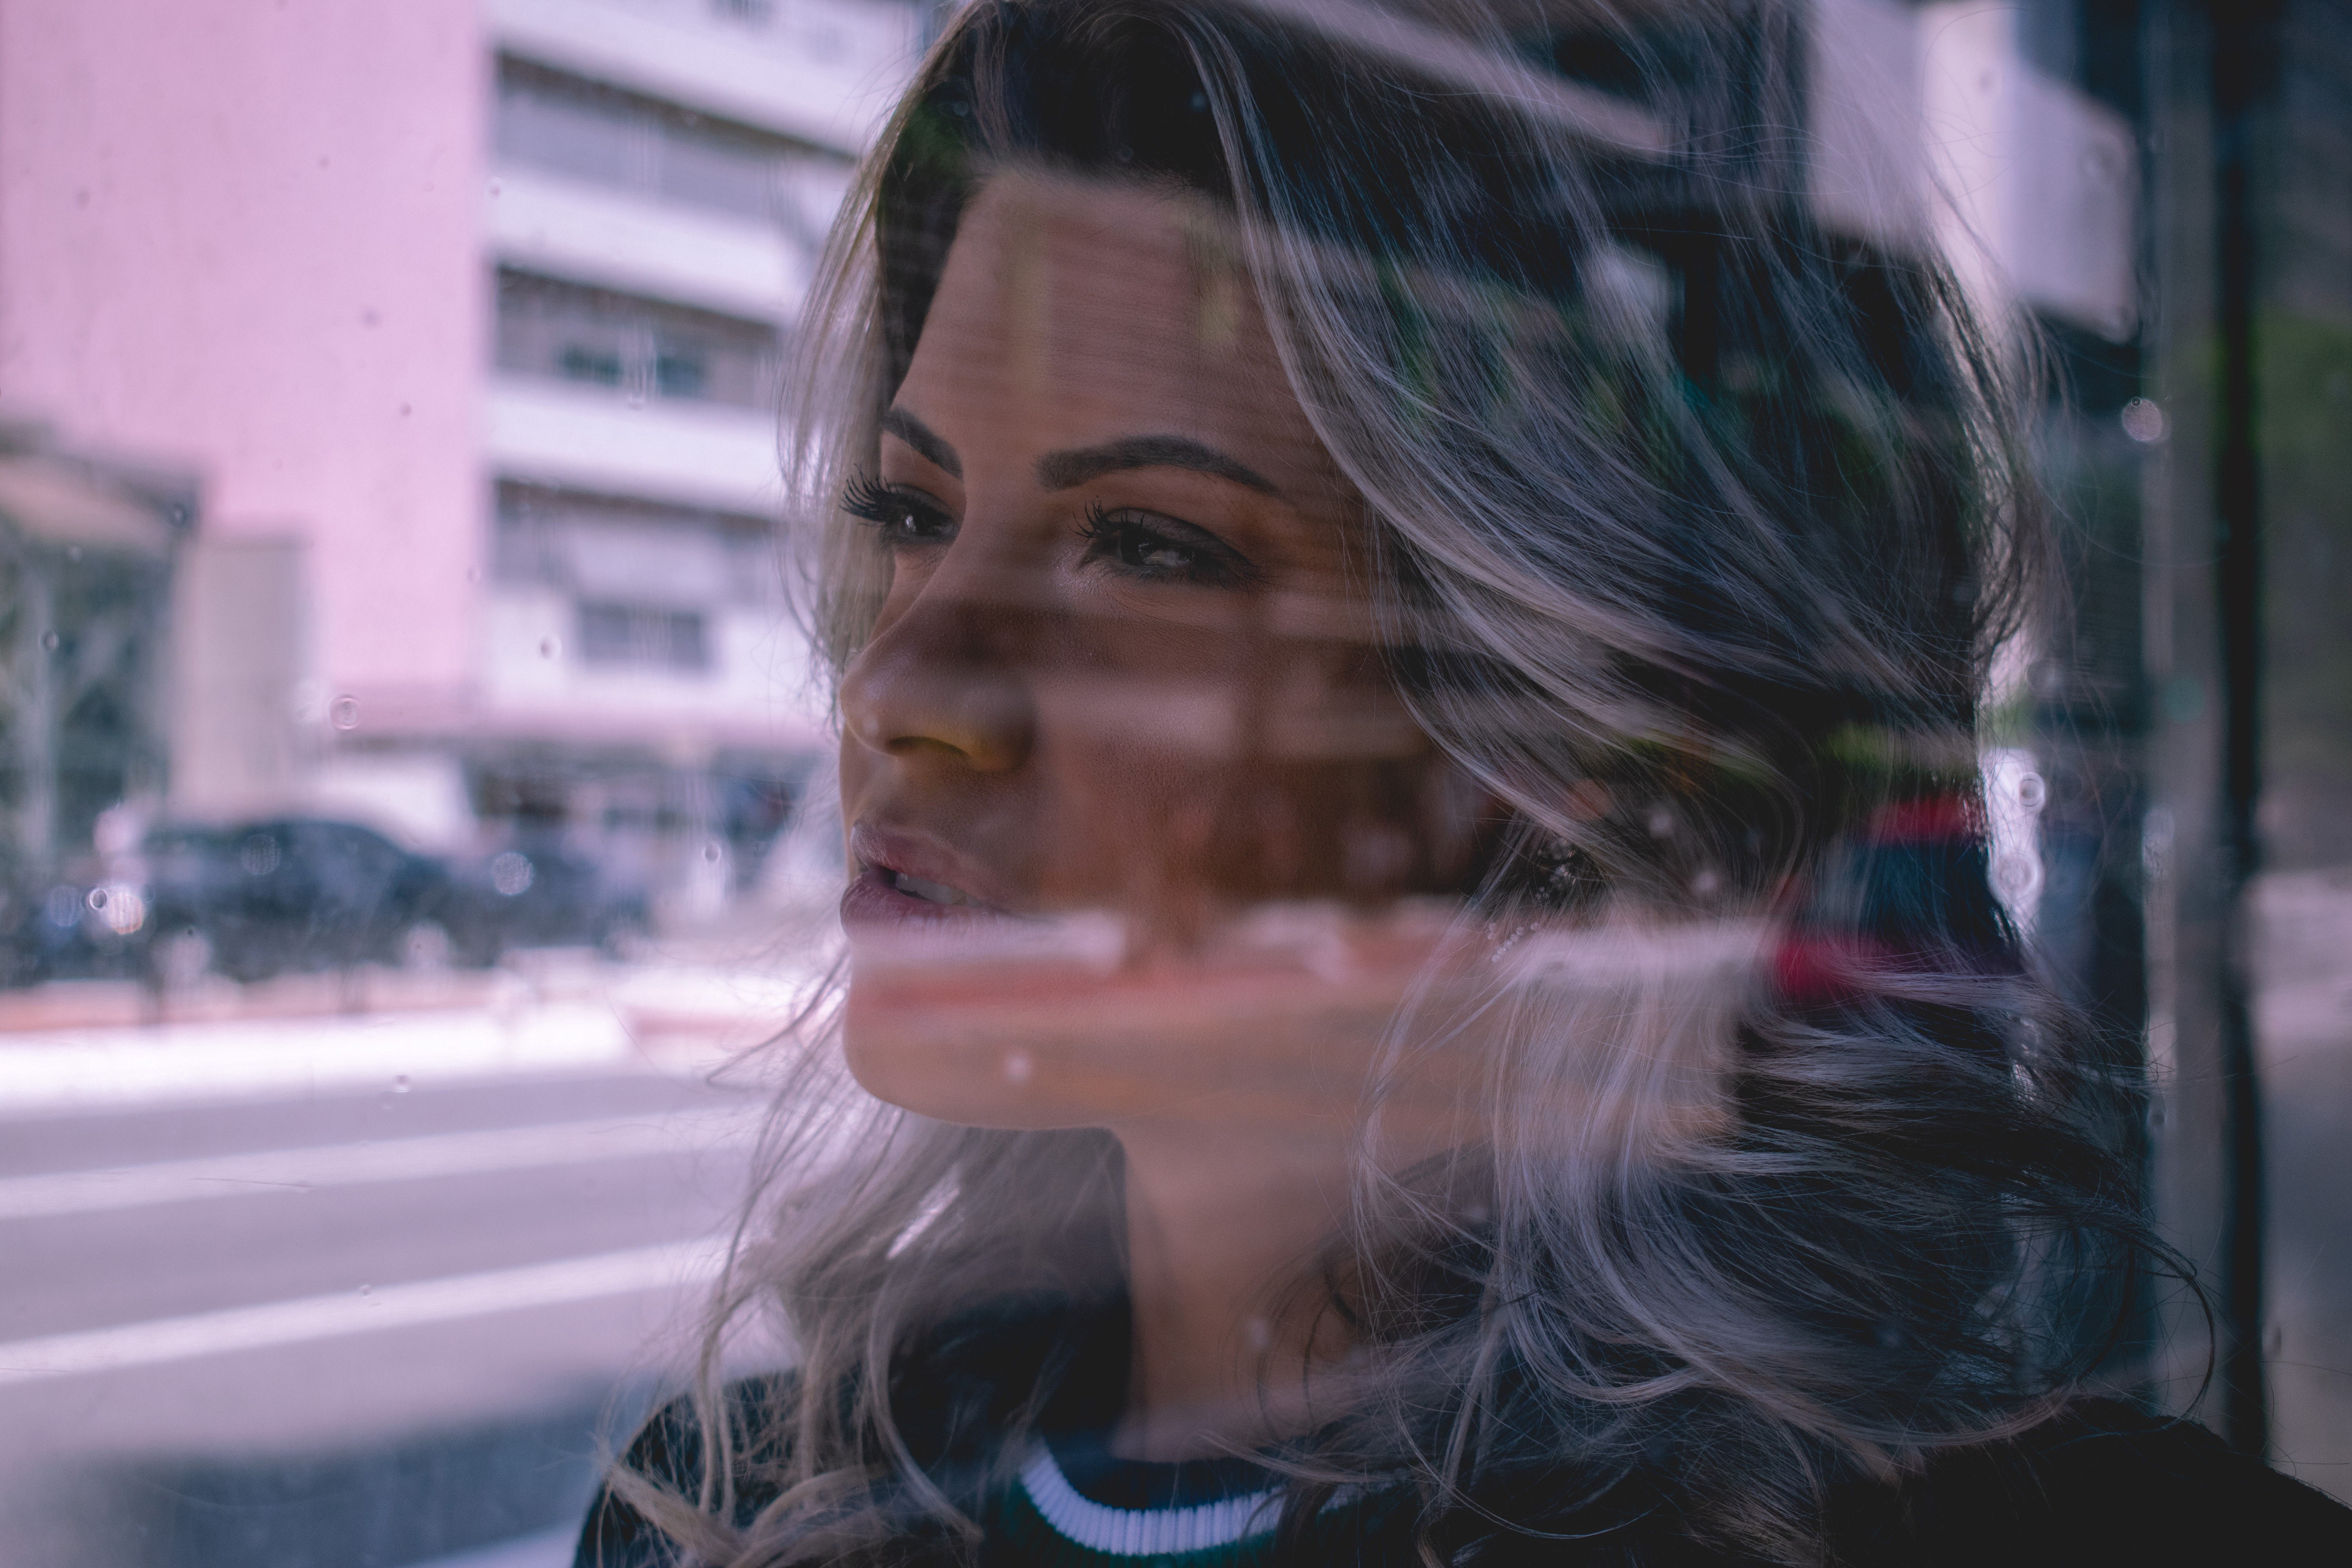
face, hair, photograph, facial expression, lip, head, beauty, light, snapshot, nose, blond, chin, eye, smile, human, street, mouth, reflection, photography, sunlight, long hair, black hair, road, brown hair, window, city